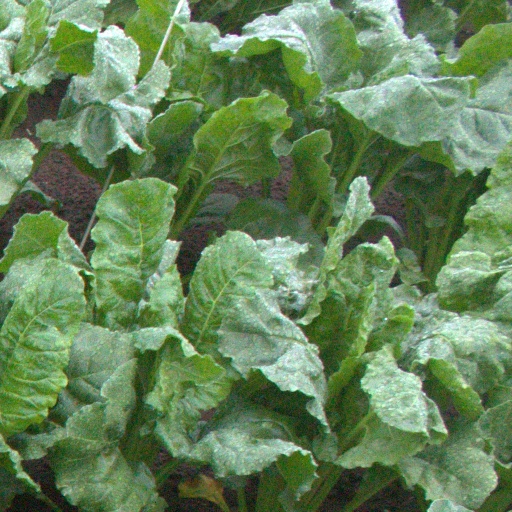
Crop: sugar beet